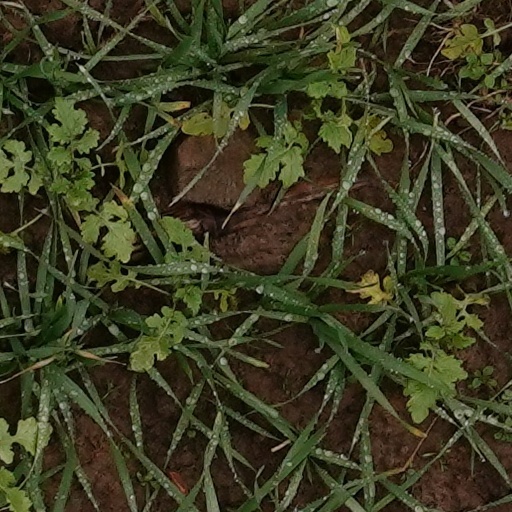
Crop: wheat